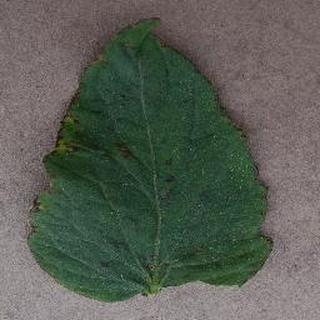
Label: tomato_bacterial_spot